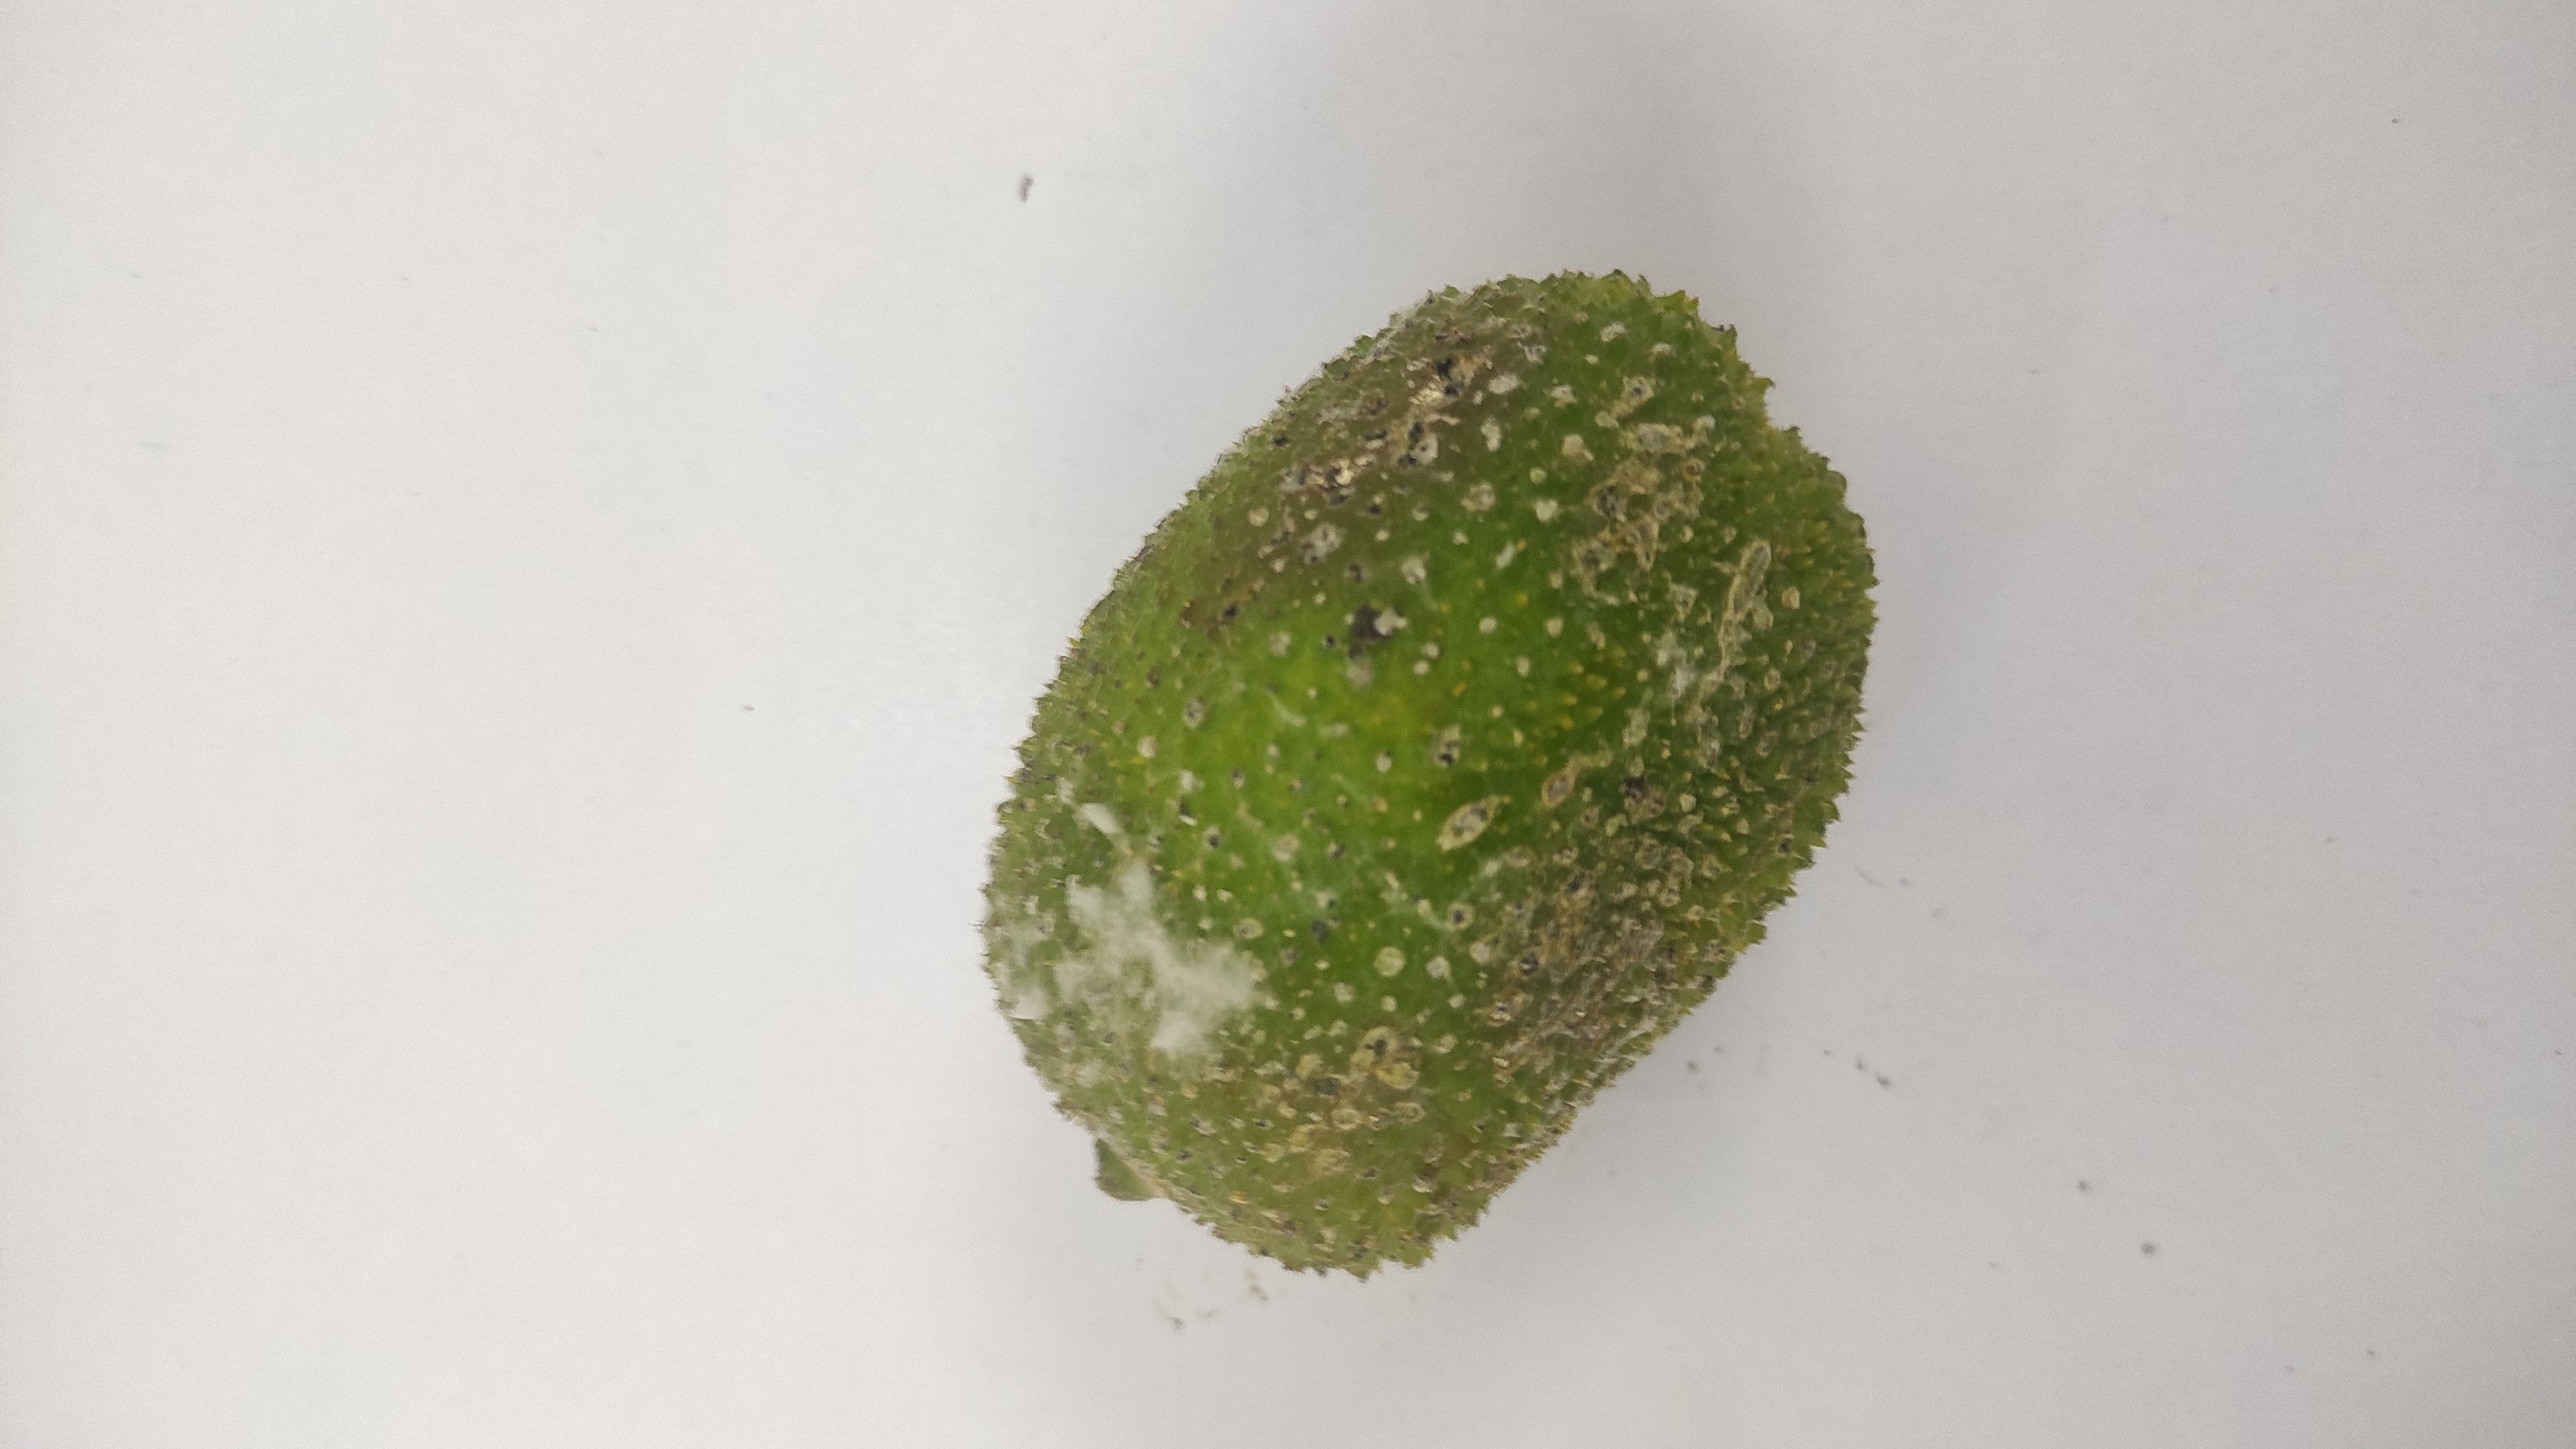
Crop: Spiny Gourd
Condition: Severely Damaged